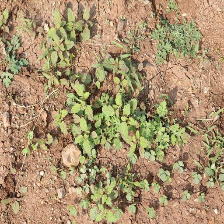
Weed species: Punarnava _(Boerhaavia diffusa)